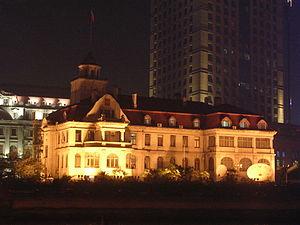
Les Russes blancs de Shanghai sont un groupe de Russes émigrés arrivant à Shanghai après 1917 et dans les années 1930.
Les représentations diplomatiques de la Russie sont l'ensemble des ambassades et consulats russes établis à l'extérieur du territoire de la Fédération, dépendant du Ministère des Affaires étrangères. La Russie dispose d'un des réseaux d'ambassade parmi les plus étendus au monde, couvrant la quasi-totalité des États reconnus.